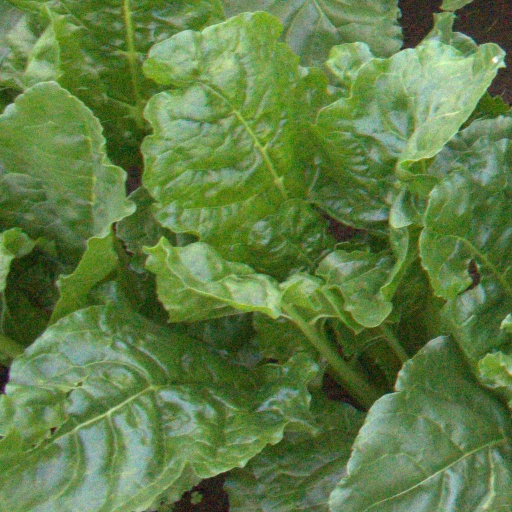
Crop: sugar beet